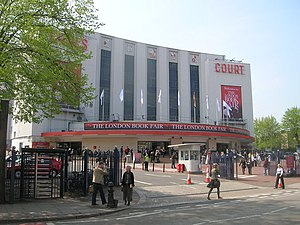
London Book Fair
Afholdelse af London Book Fair i Earls Court Exhibition Centre i London
London Book Fair er en stor forlagsmesse afholdt årlig, normalt i april, i London i England.